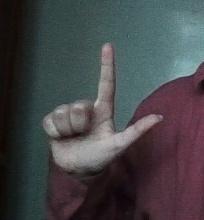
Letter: laam